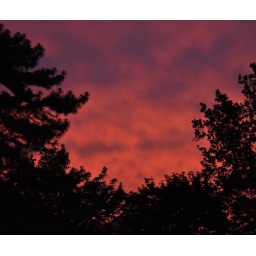
I've never seen a sky around here as red as this was last night right after a fierce set of thunderstorms